Anastasia Zarycká

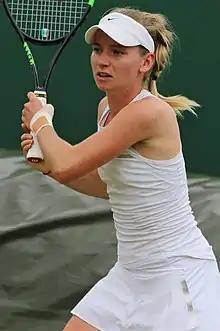
Zarycká at the 2019 Wimbledon Championships

Anastasia Zarycká Polách (born 8 January 1998 in Prague) is a Ukrainian-Czech former tennis player. Since April 2017, she has been playing for the Czech Republic. Her father is Ukrainian, her mother is Czech.